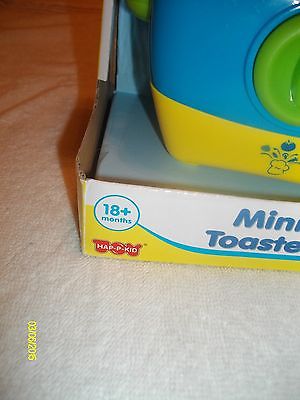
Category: toaster